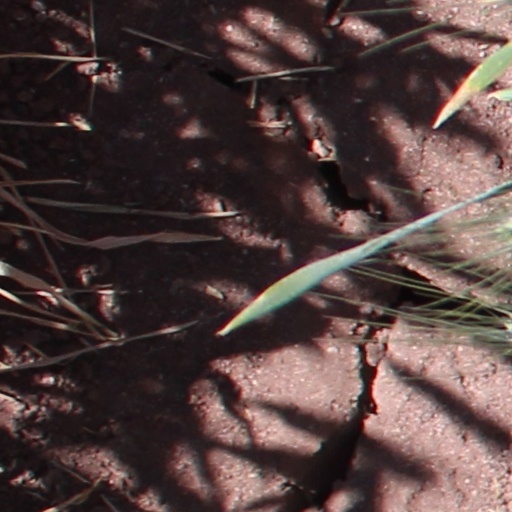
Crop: wheat